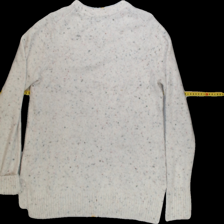
View: back
Type: Sweater
Category: Ladies
Brand: Not Applicable
Colors: Multicolor
Material: 53%cotton 24%acrylic 11%nylon 10%polyester 2%elastane
Cut: Regular, C-collar
Size: M
Season: All
Trend: No trend
Stains: Yes
Price range: <50
Recommended usage: Export